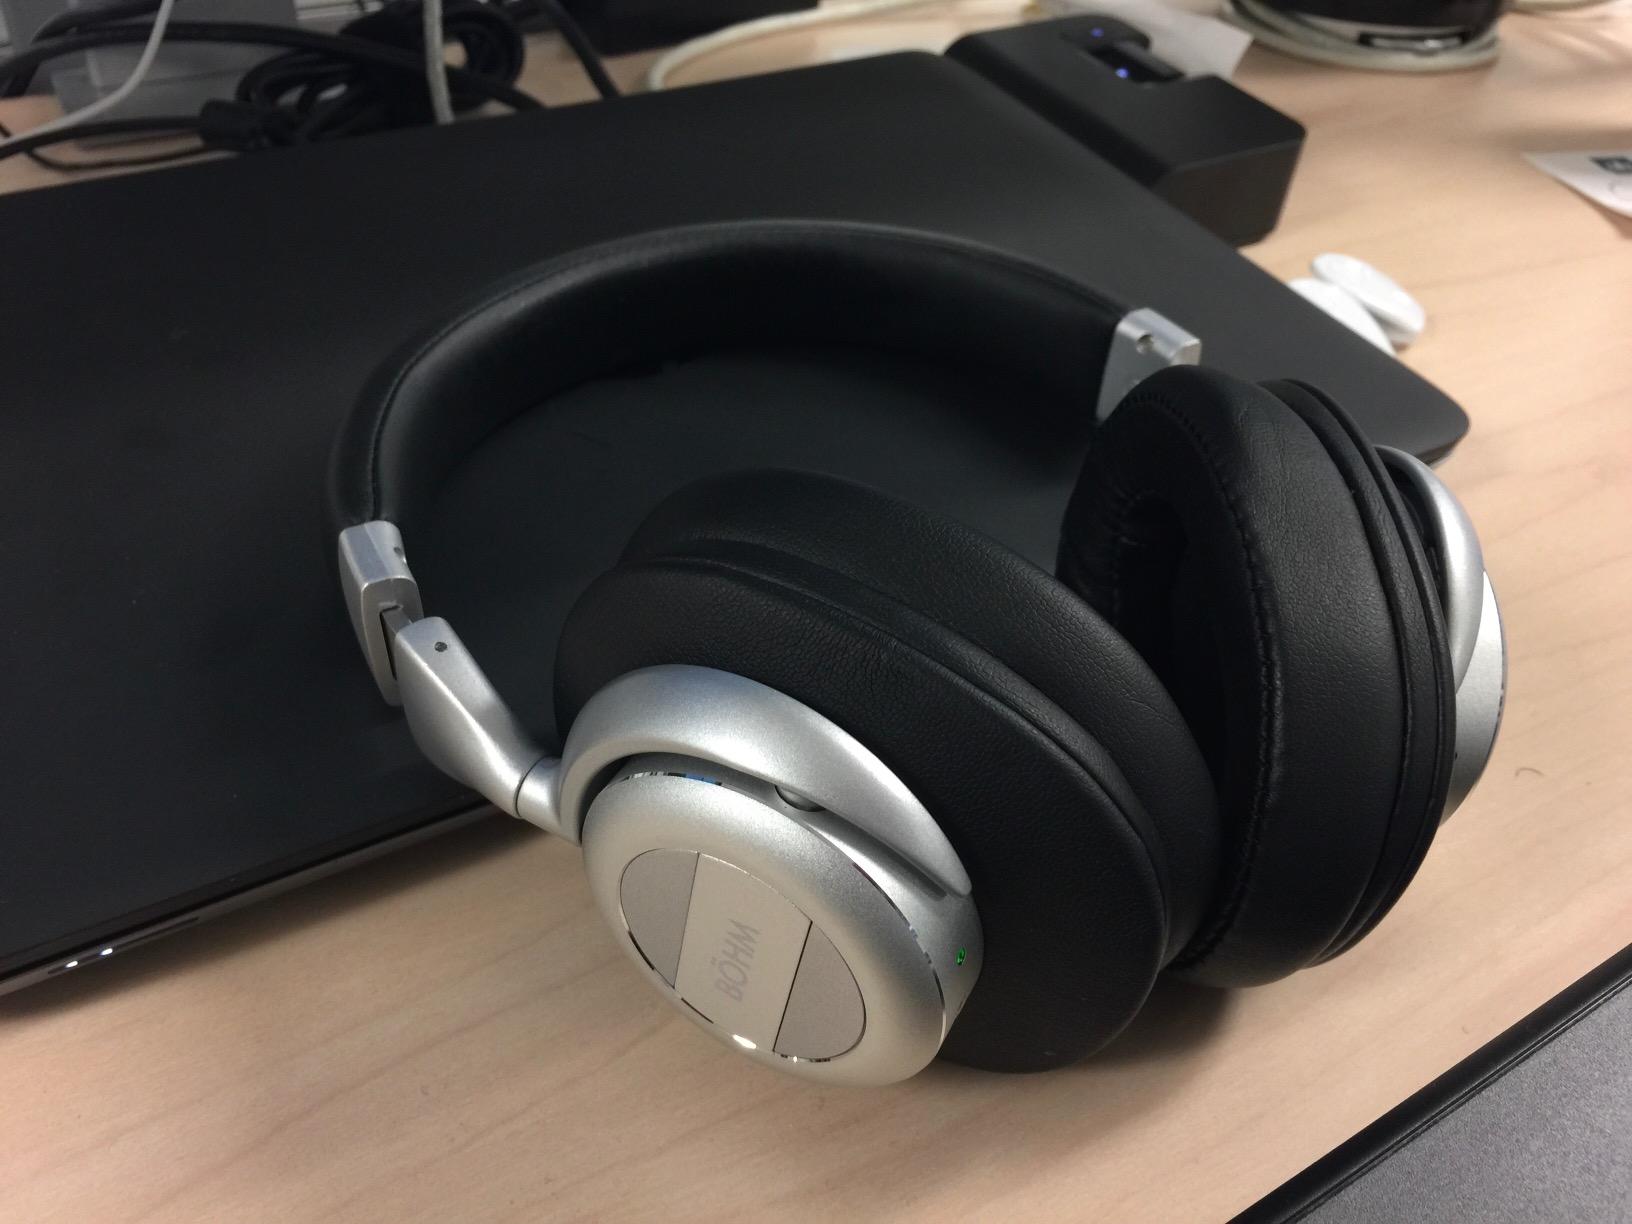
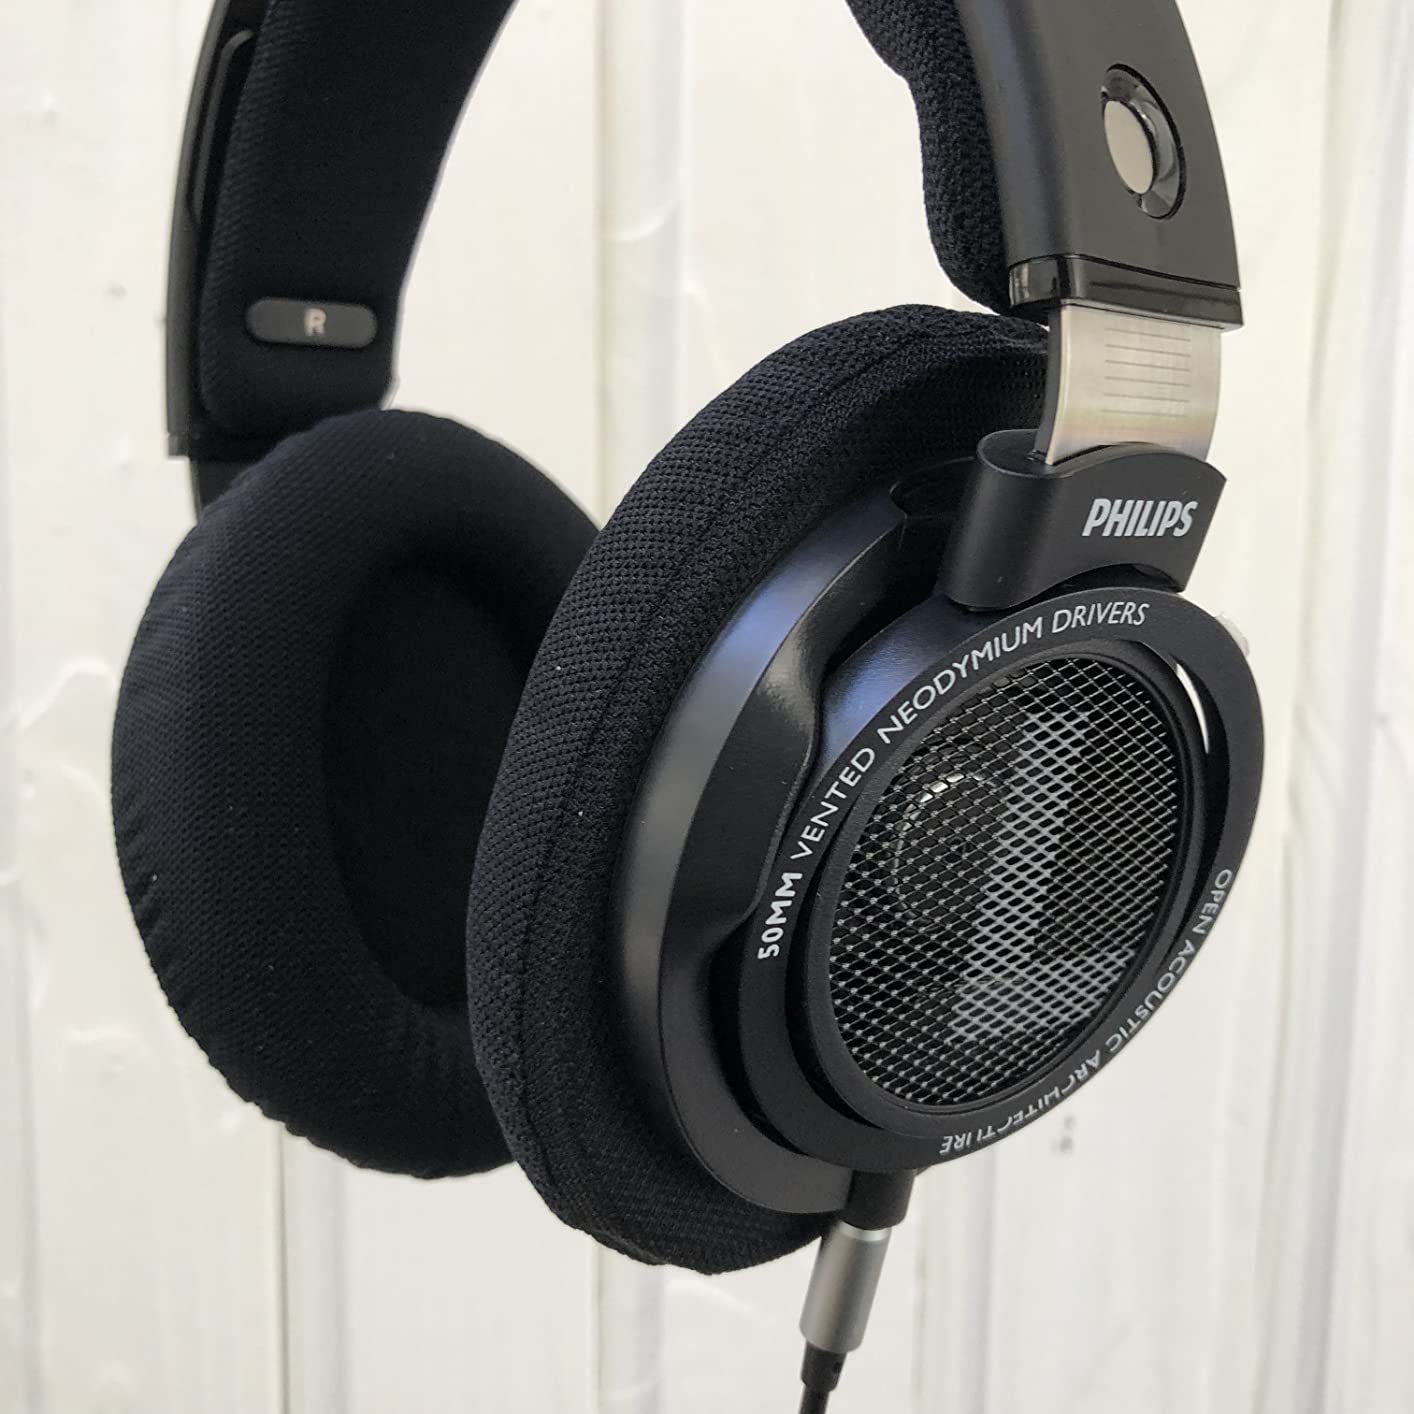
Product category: headphones
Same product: no